Calcutta Cricket and Football Club

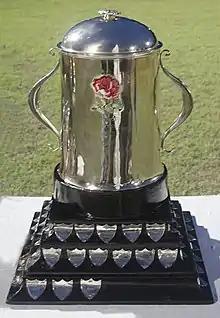
Trophy of the All India Rugby Cup, at the CC&FC.

After acquiring both "Ballygunge Cricket Club" (1864–1950) and "Calcutta Football Club" (1872–77; 1884–1965) in 1965, the institution completed all the absorptions to introduce themselves under the name of "Calcutta Cricket and Football Club" (CC&FC). Sports still being practised at the club include: cricket, football, field hockey, rugby, cycle polo, swimming, tennis, and bridge. The football team competed in both the Premier Division A and B of Calcutta Football League. The club's cricket and football teams usually participated in their respective divisions as "Calcutta Cricket Club" for cricket and "Calcutta Football Club" for football. Their hockey and rugby teams participate under the combined name of "Calcutta Cricket and Football Club".